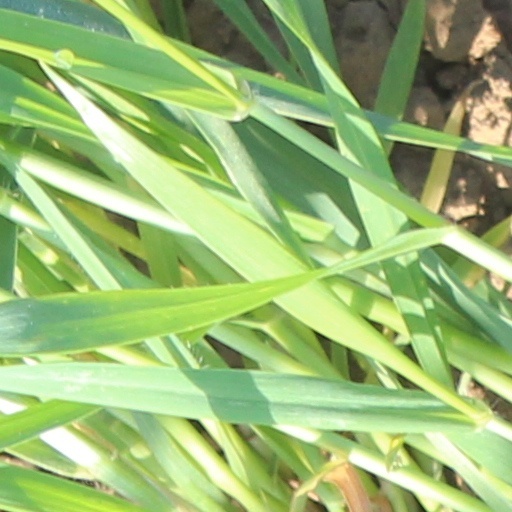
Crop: wheat